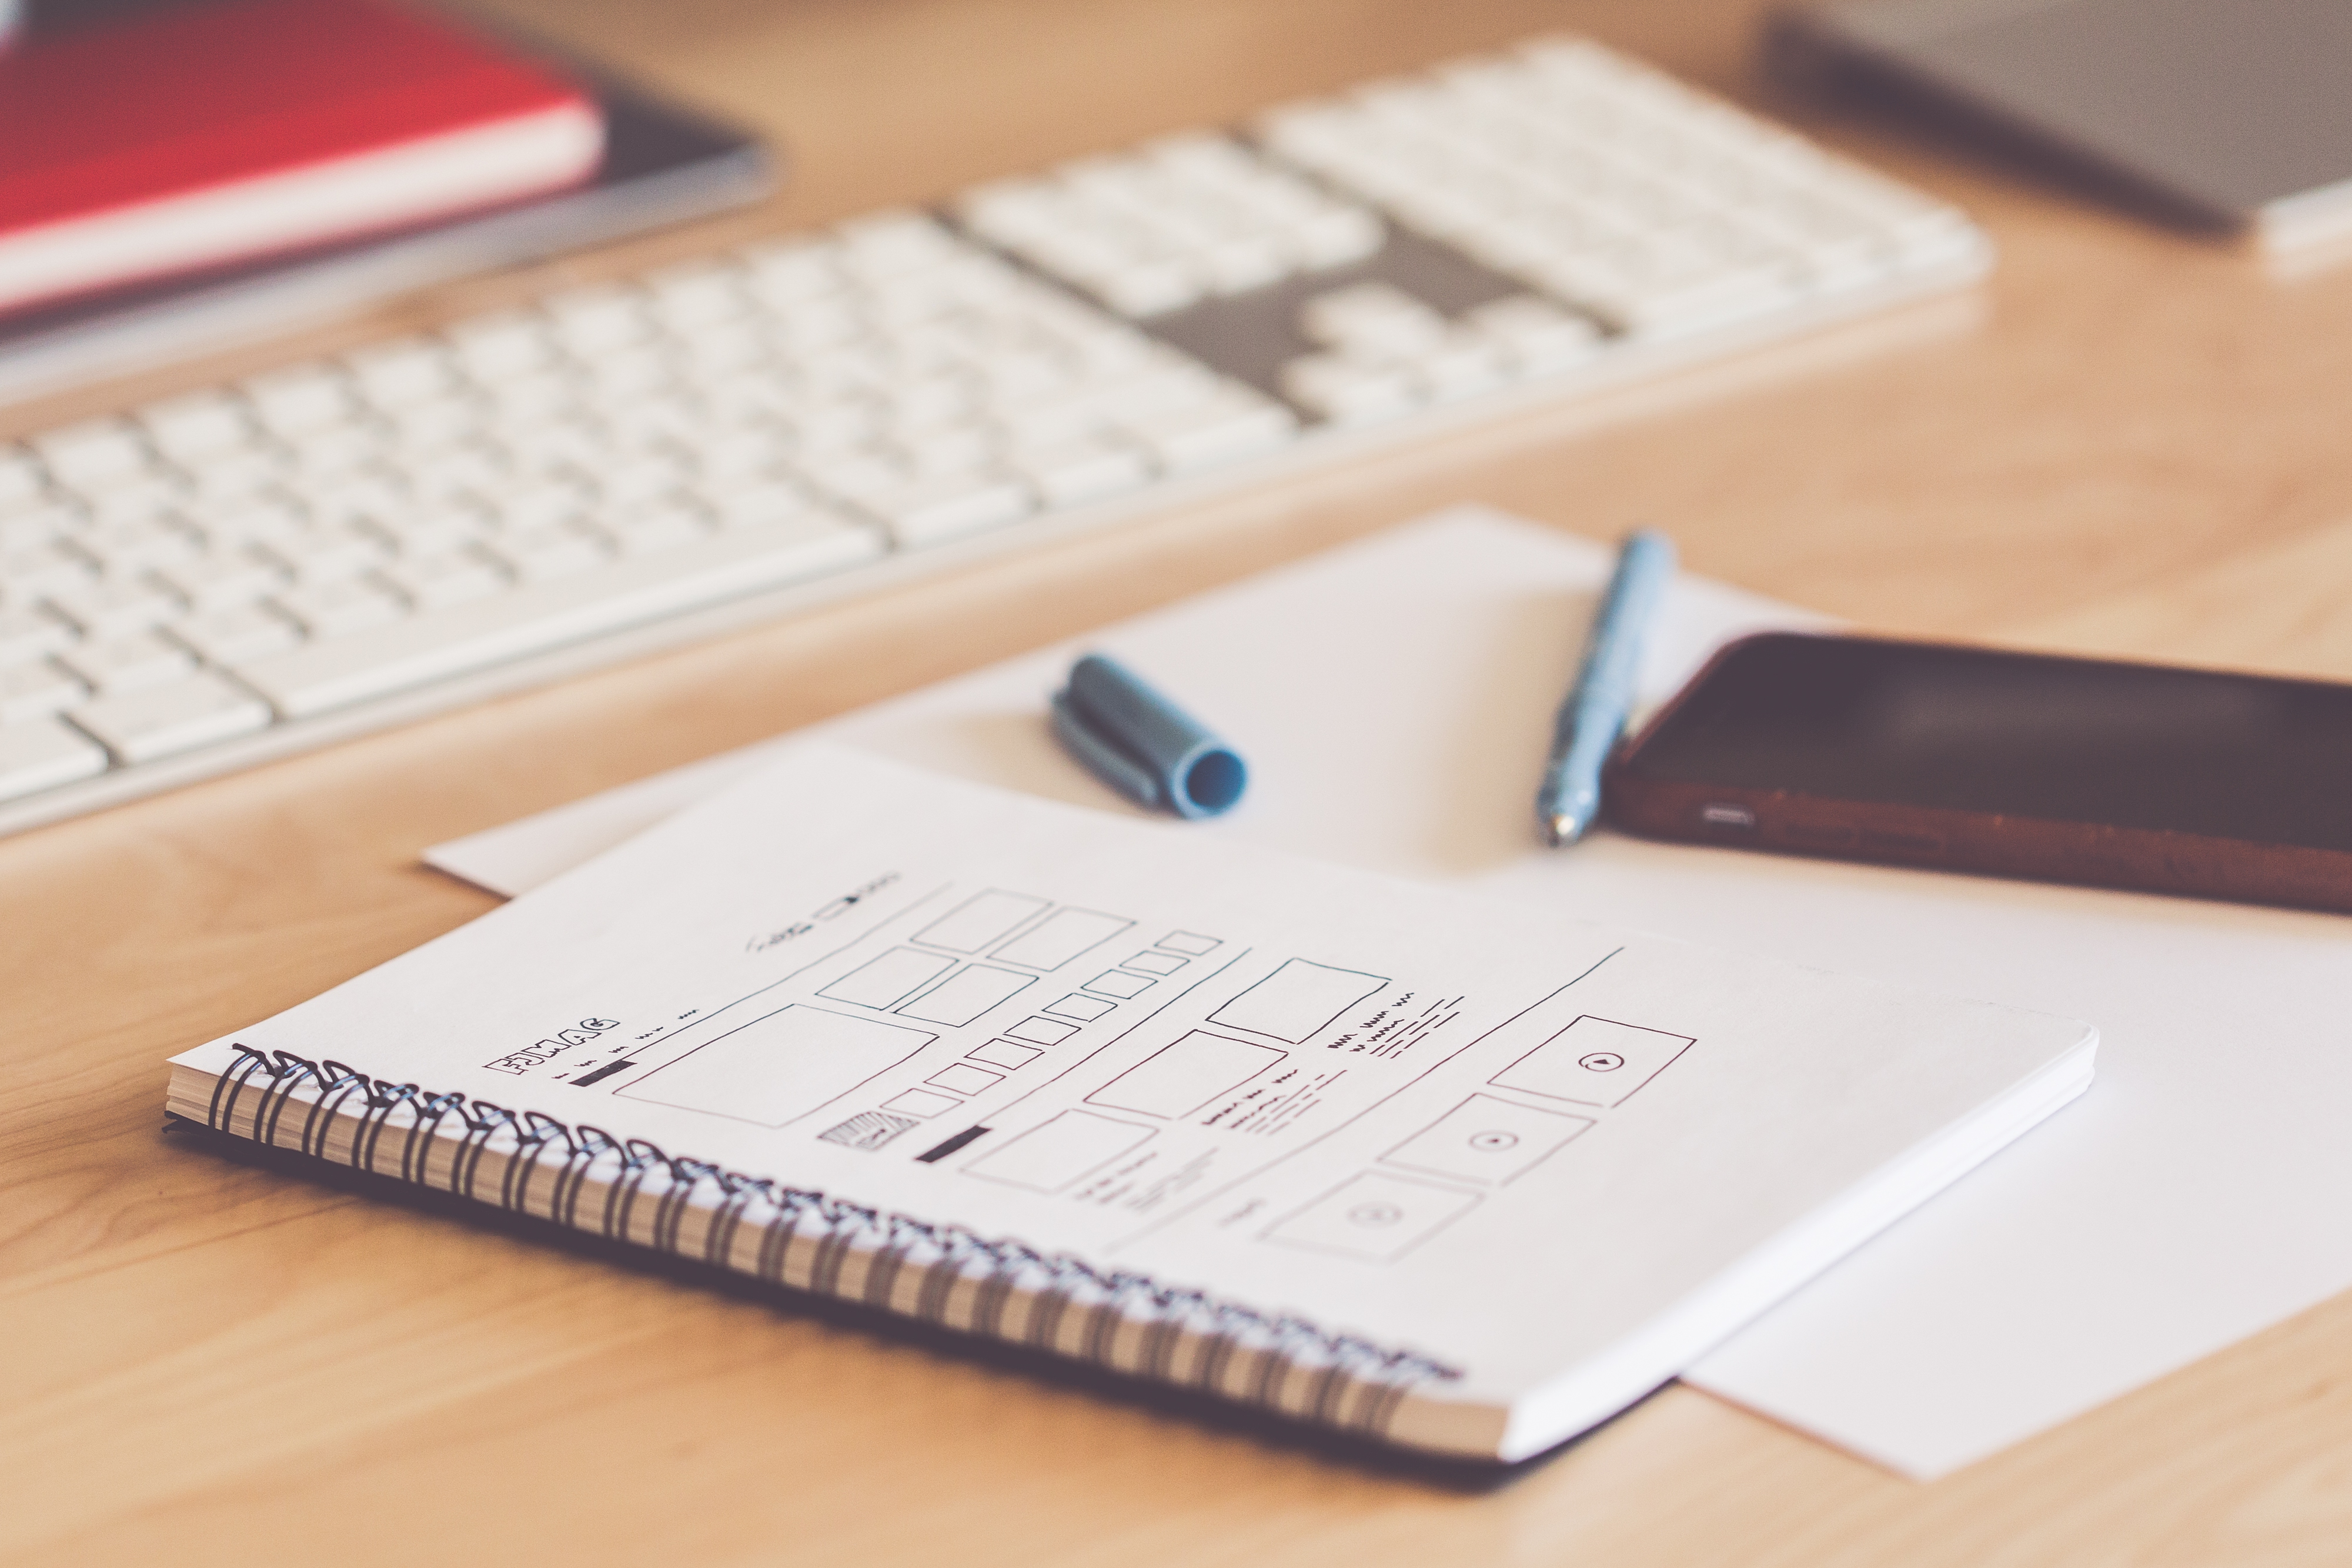
text, office equipment, font, technology, electronics, stationery, paper product, paper